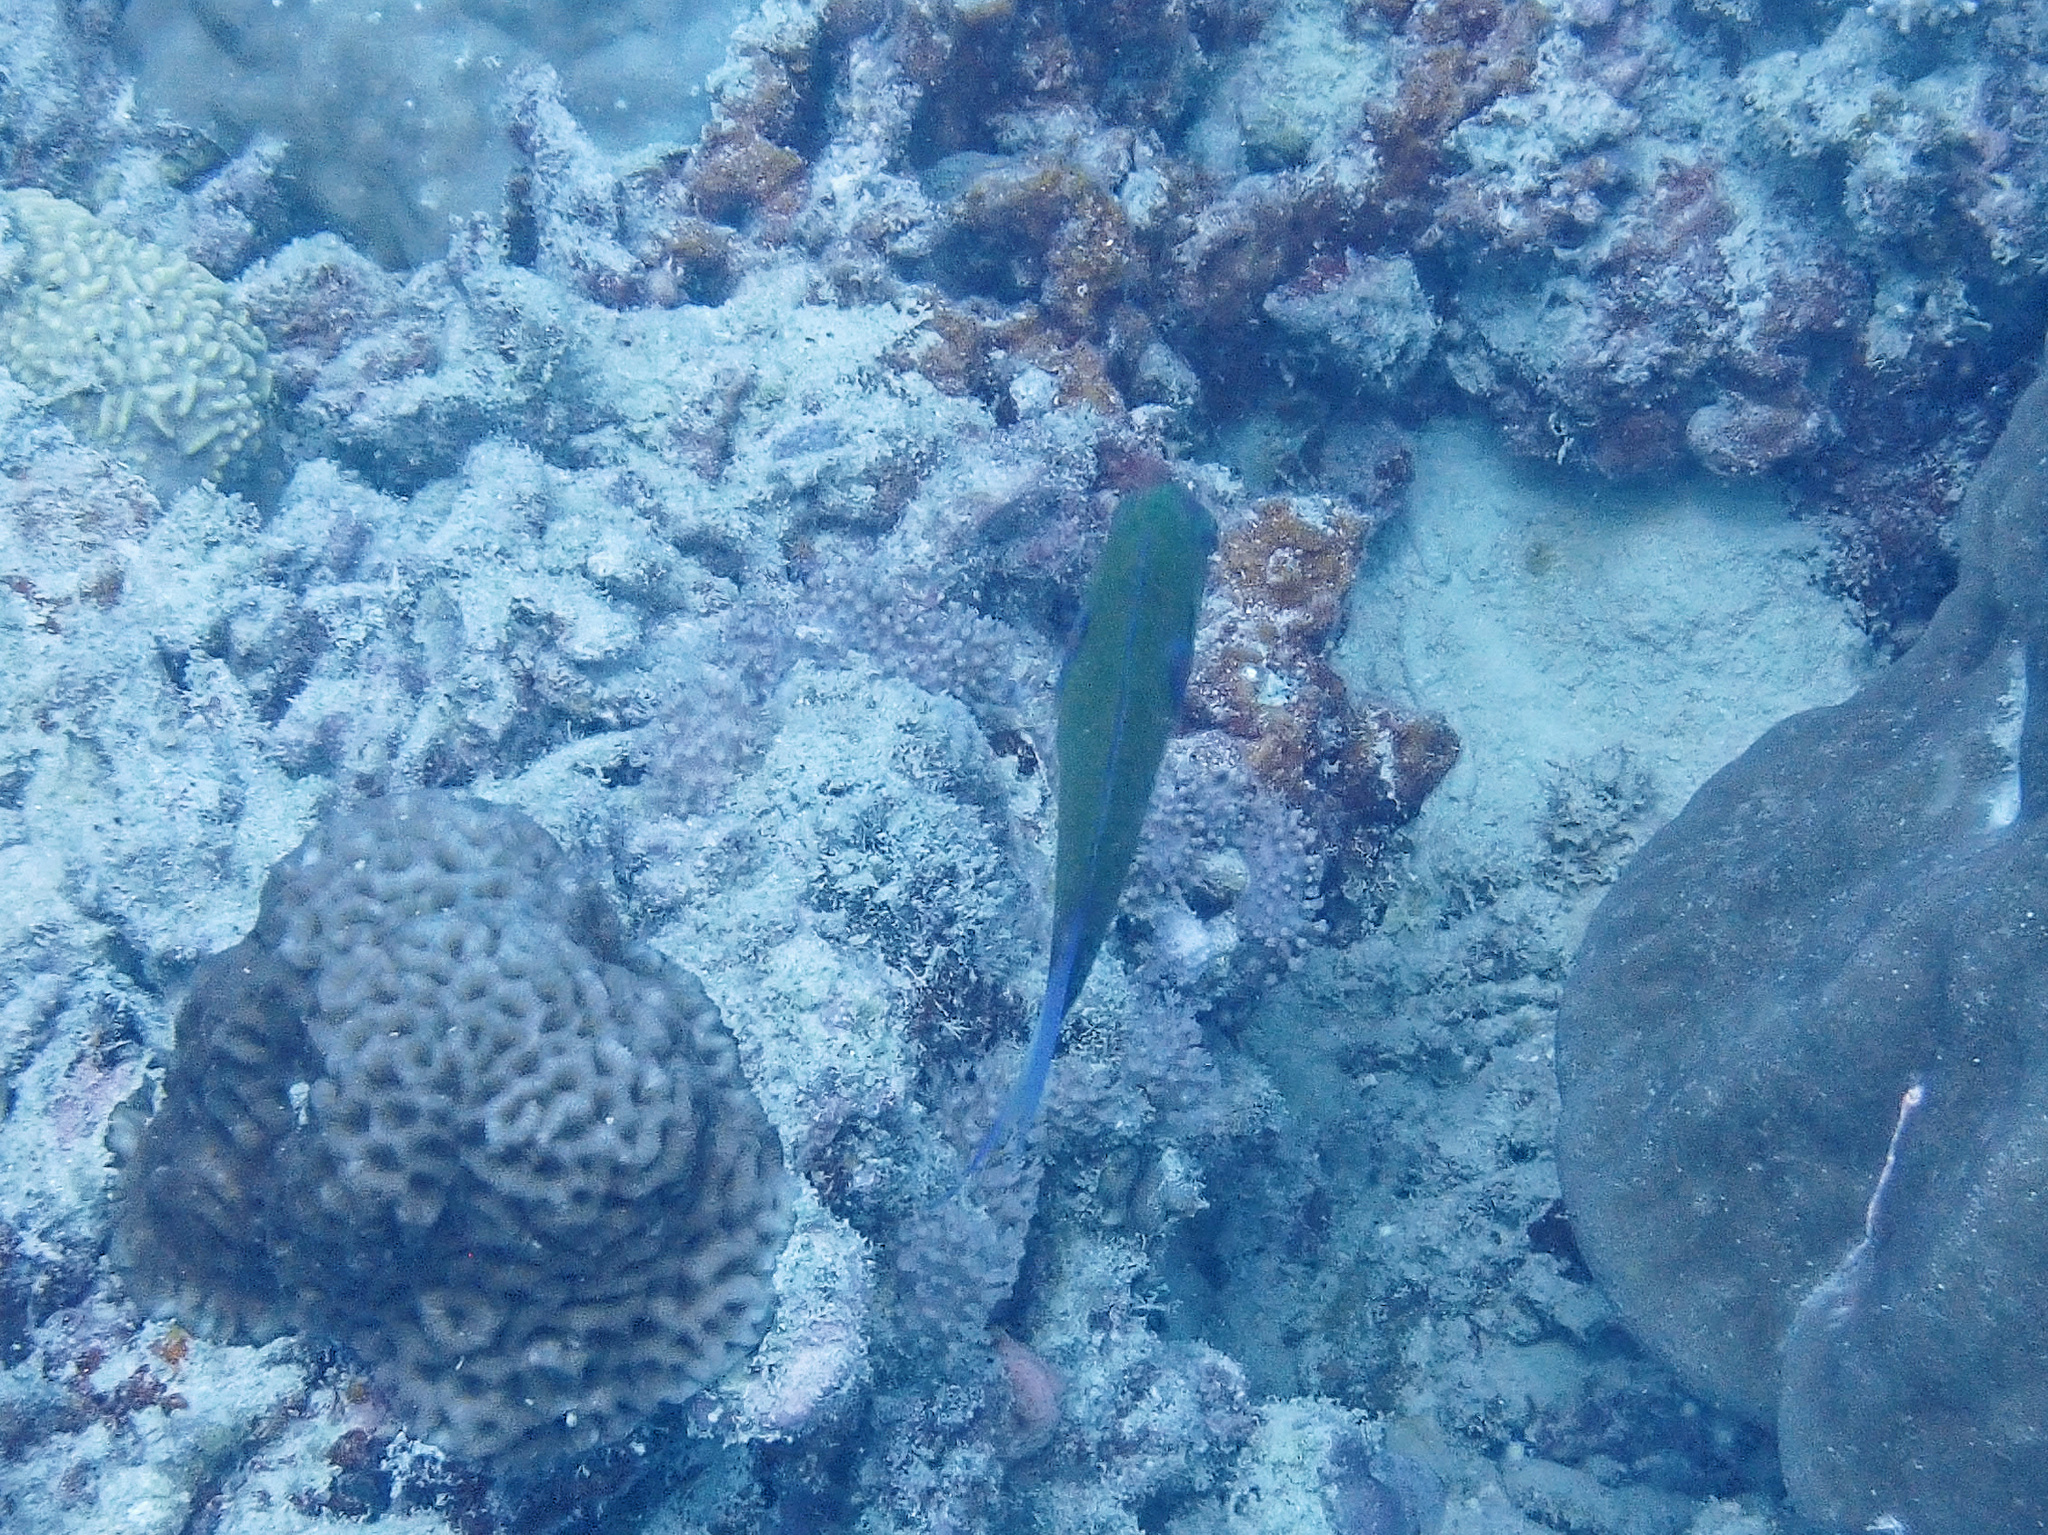
Thalassoma lunare (Moon Wrasse)